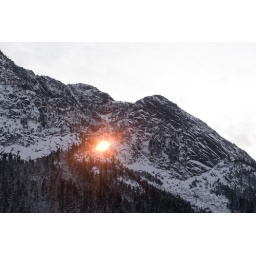
or maybe it is a street lamp that got in the photo